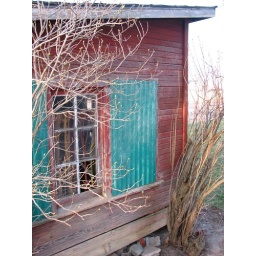
the old chicken coop (it doesn't have chickens in it anymore, so the kittens live there)